When Red Is Black

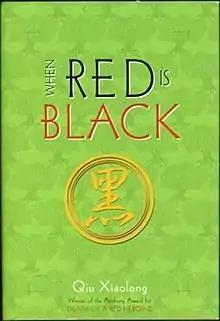
First edition (publ. Soho Press)

When Red is Black is Qiu Xiaolong's third Inspector Chen mystery and provides an insightful look into modern China.